LSAT caseless ammunition

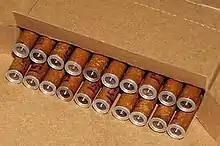
5.56mm LSAT Caseless Ammunition for the LSAT LMG

LSAT caseless ammunition is caseless ammunition produced as part of the U.S. Army’s Lightweight Small Arms Technologies (LSAT) program.